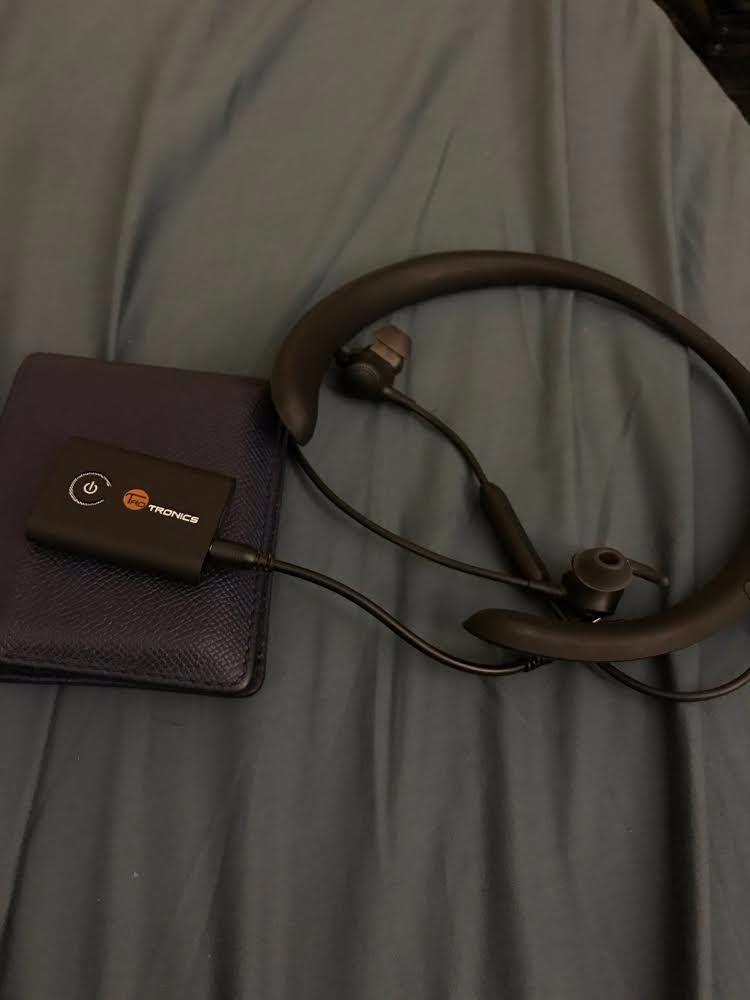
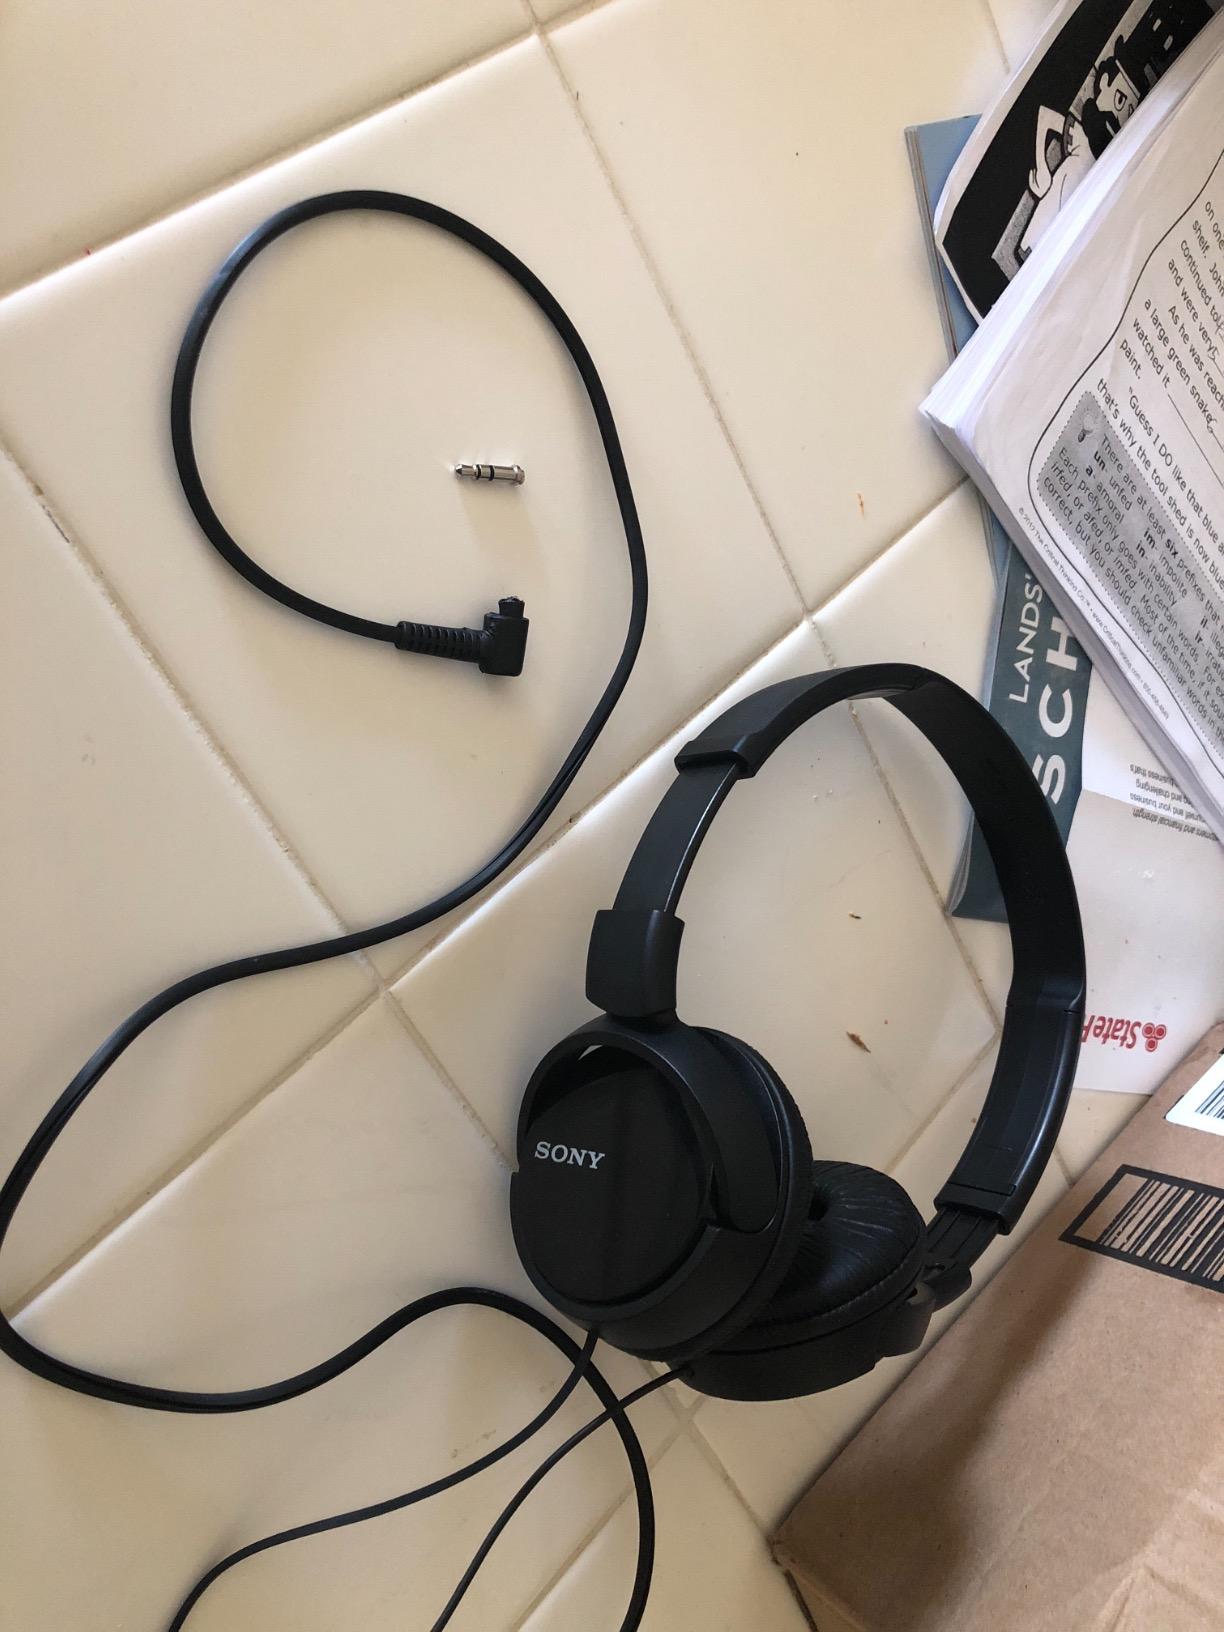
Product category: headphones
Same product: no